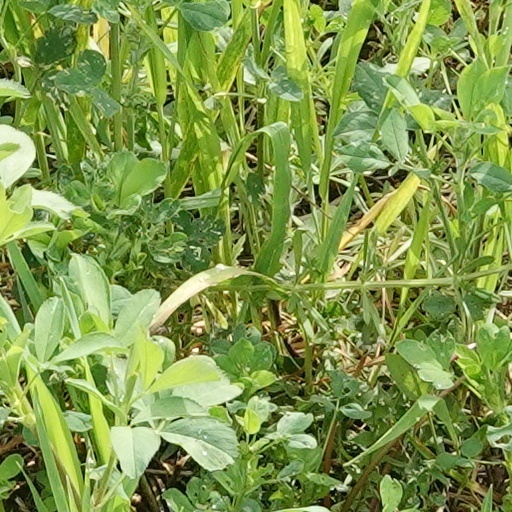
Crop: wheat